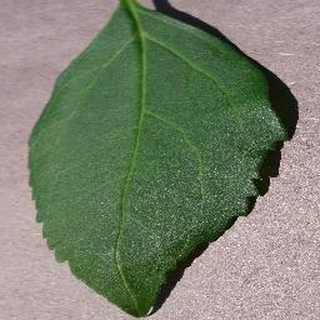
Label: healthy_cherry